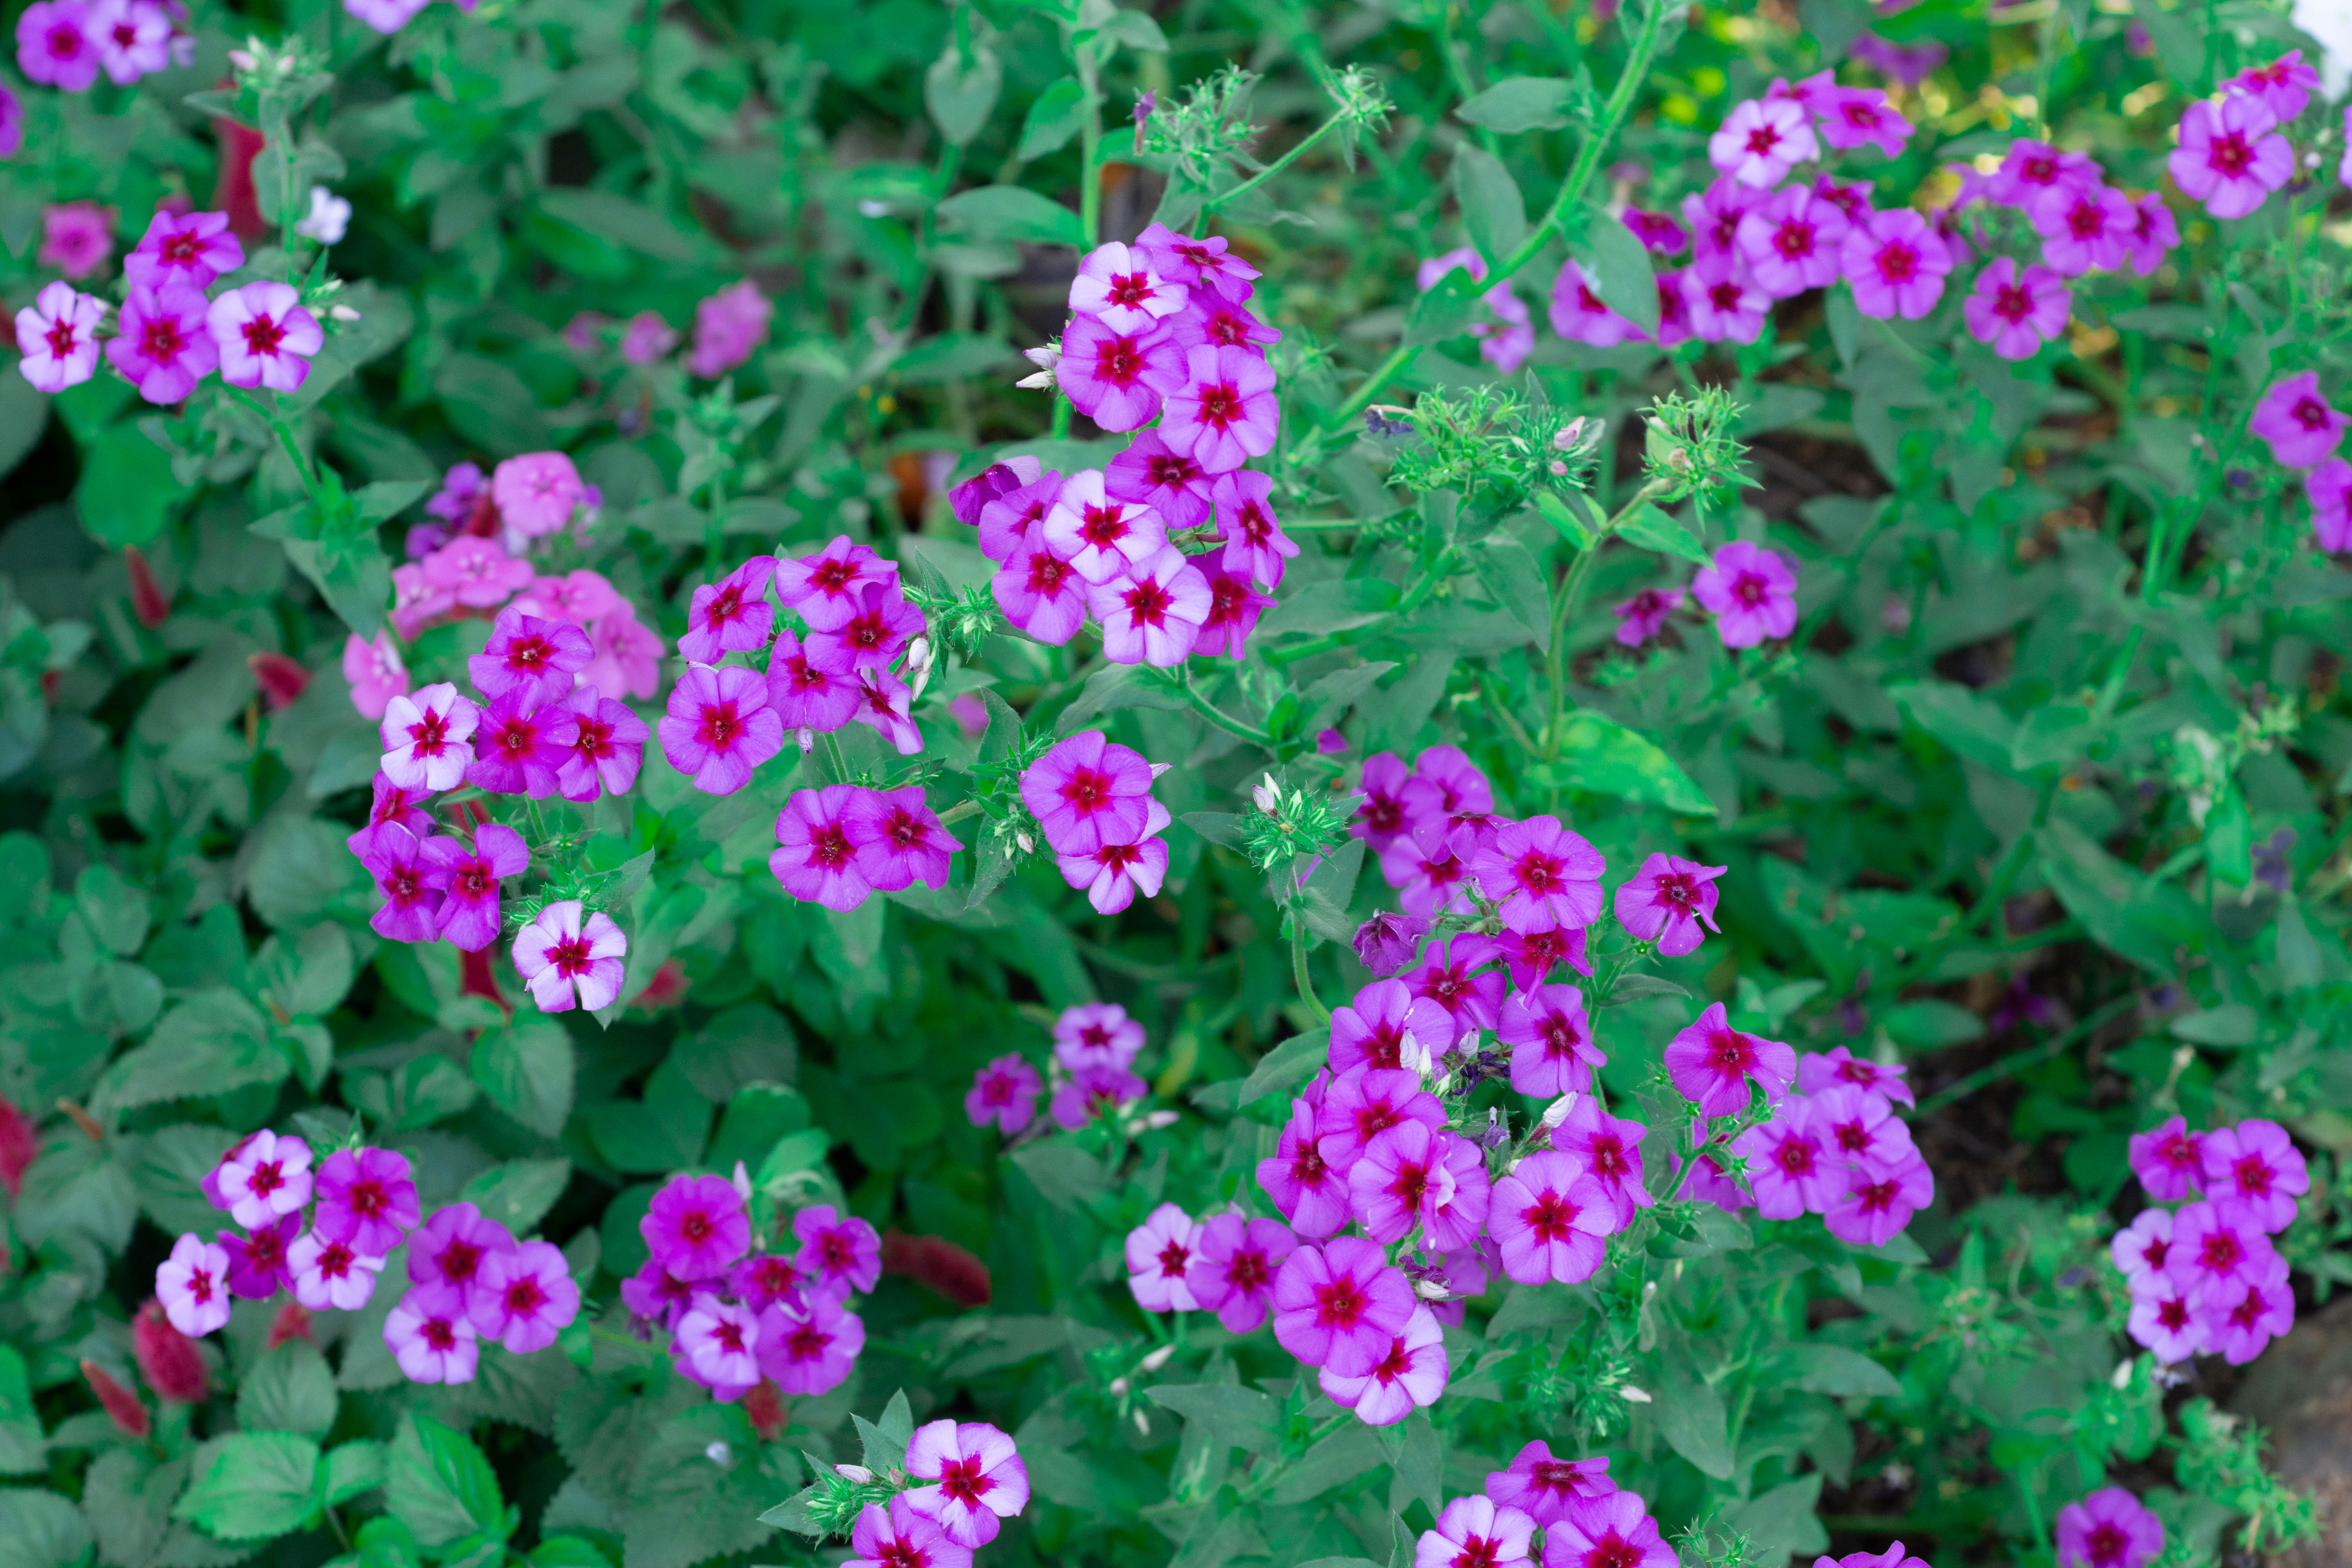
flower, garden, botanic, botanical, vegetation, green, colorful, spring, vegetal, plant, decoration, bloom, blossoming, nature, flourish, floral, sun, sunny, sunlight, color, pattern, flowering plant, petal, pink, groundcover, annual plant, geranium, magenta, pink family, dianthus, geraniaceae, wildflower, subshrub, impatiens, geraniales, alyssum, four o clock family, lantana, lantana camara, perennial plant, verbena family, verbena